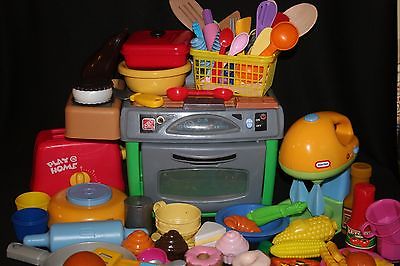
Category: toaster